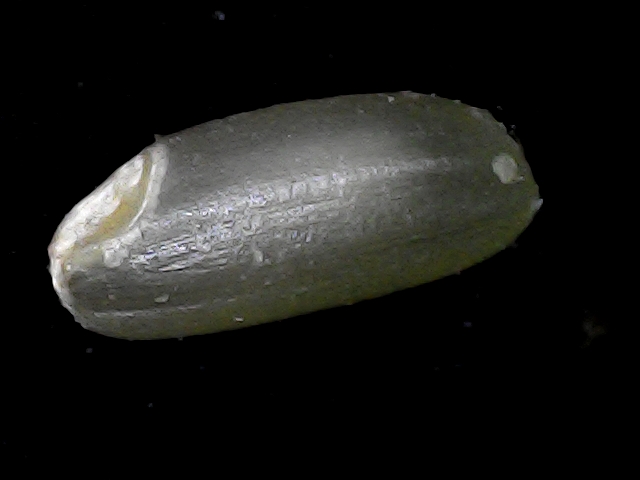
Rice variety: BD79